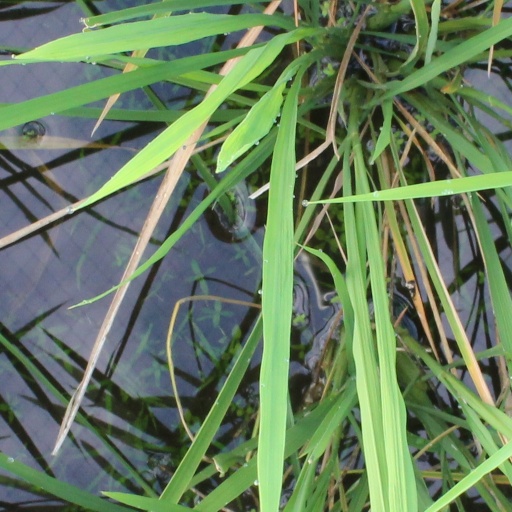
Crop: rice